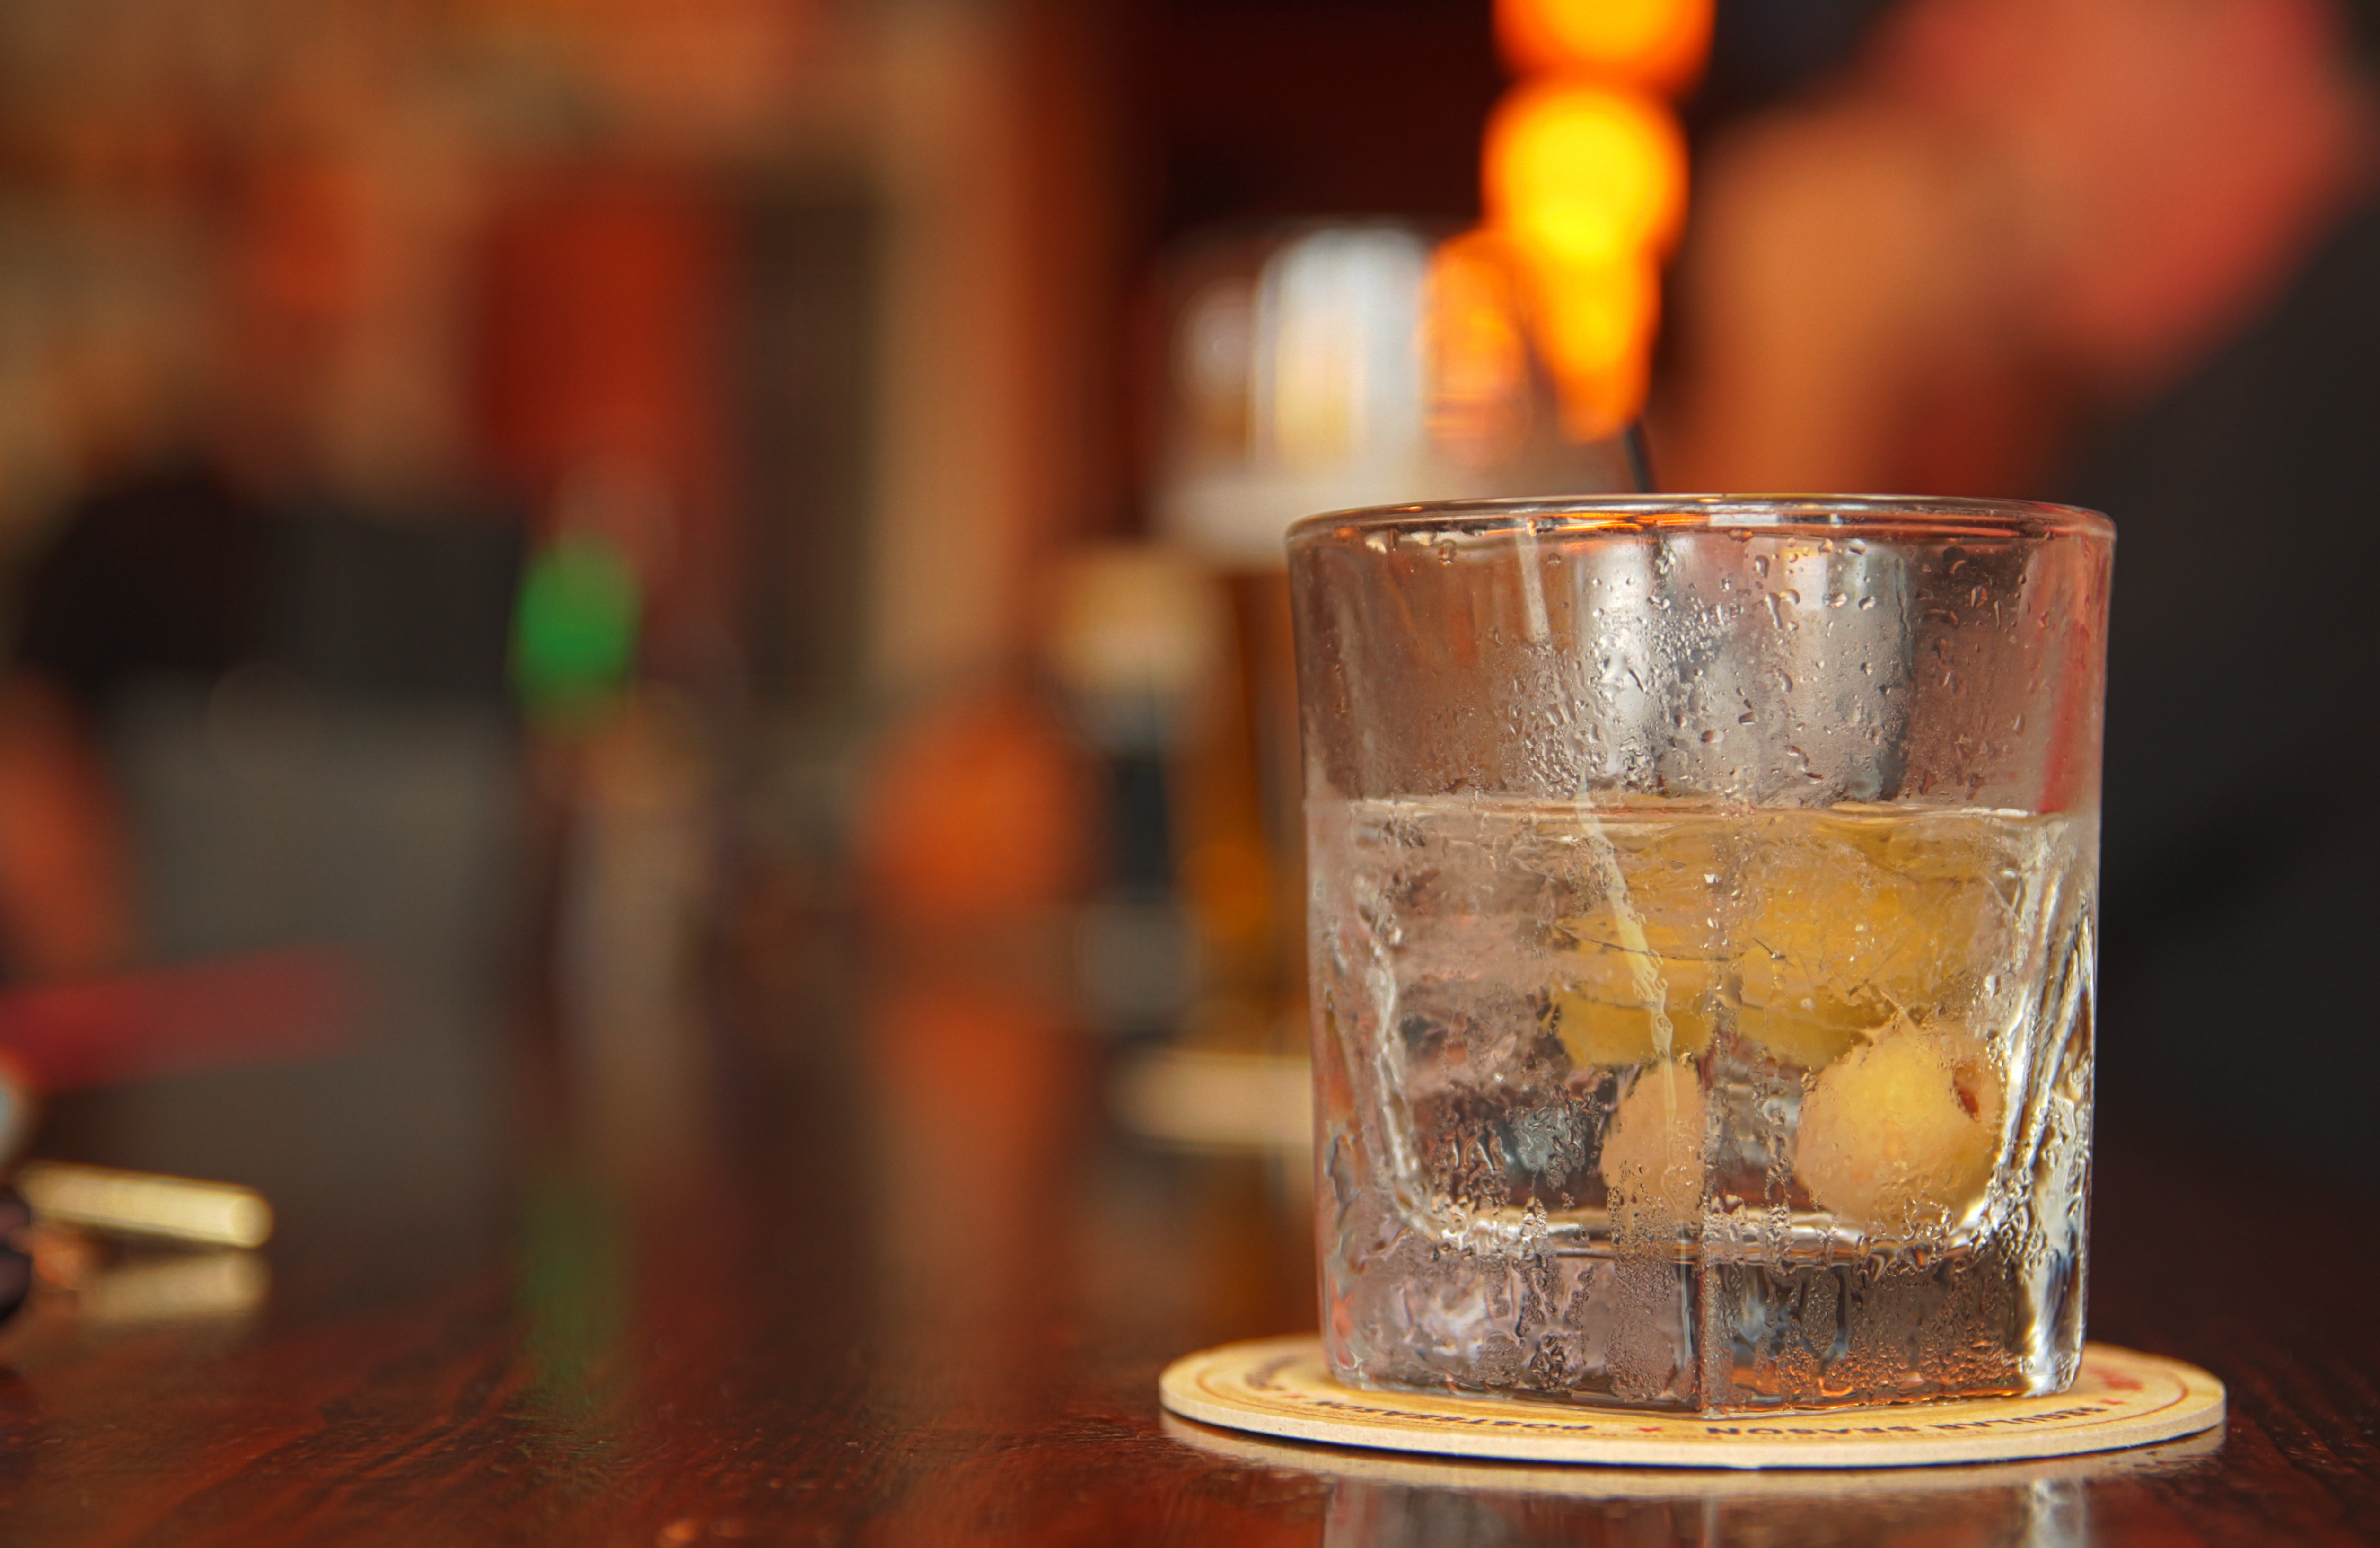
drink, candle, lighting, beer, cocktail, liqueur, alcoholic beverage, distilled beverage